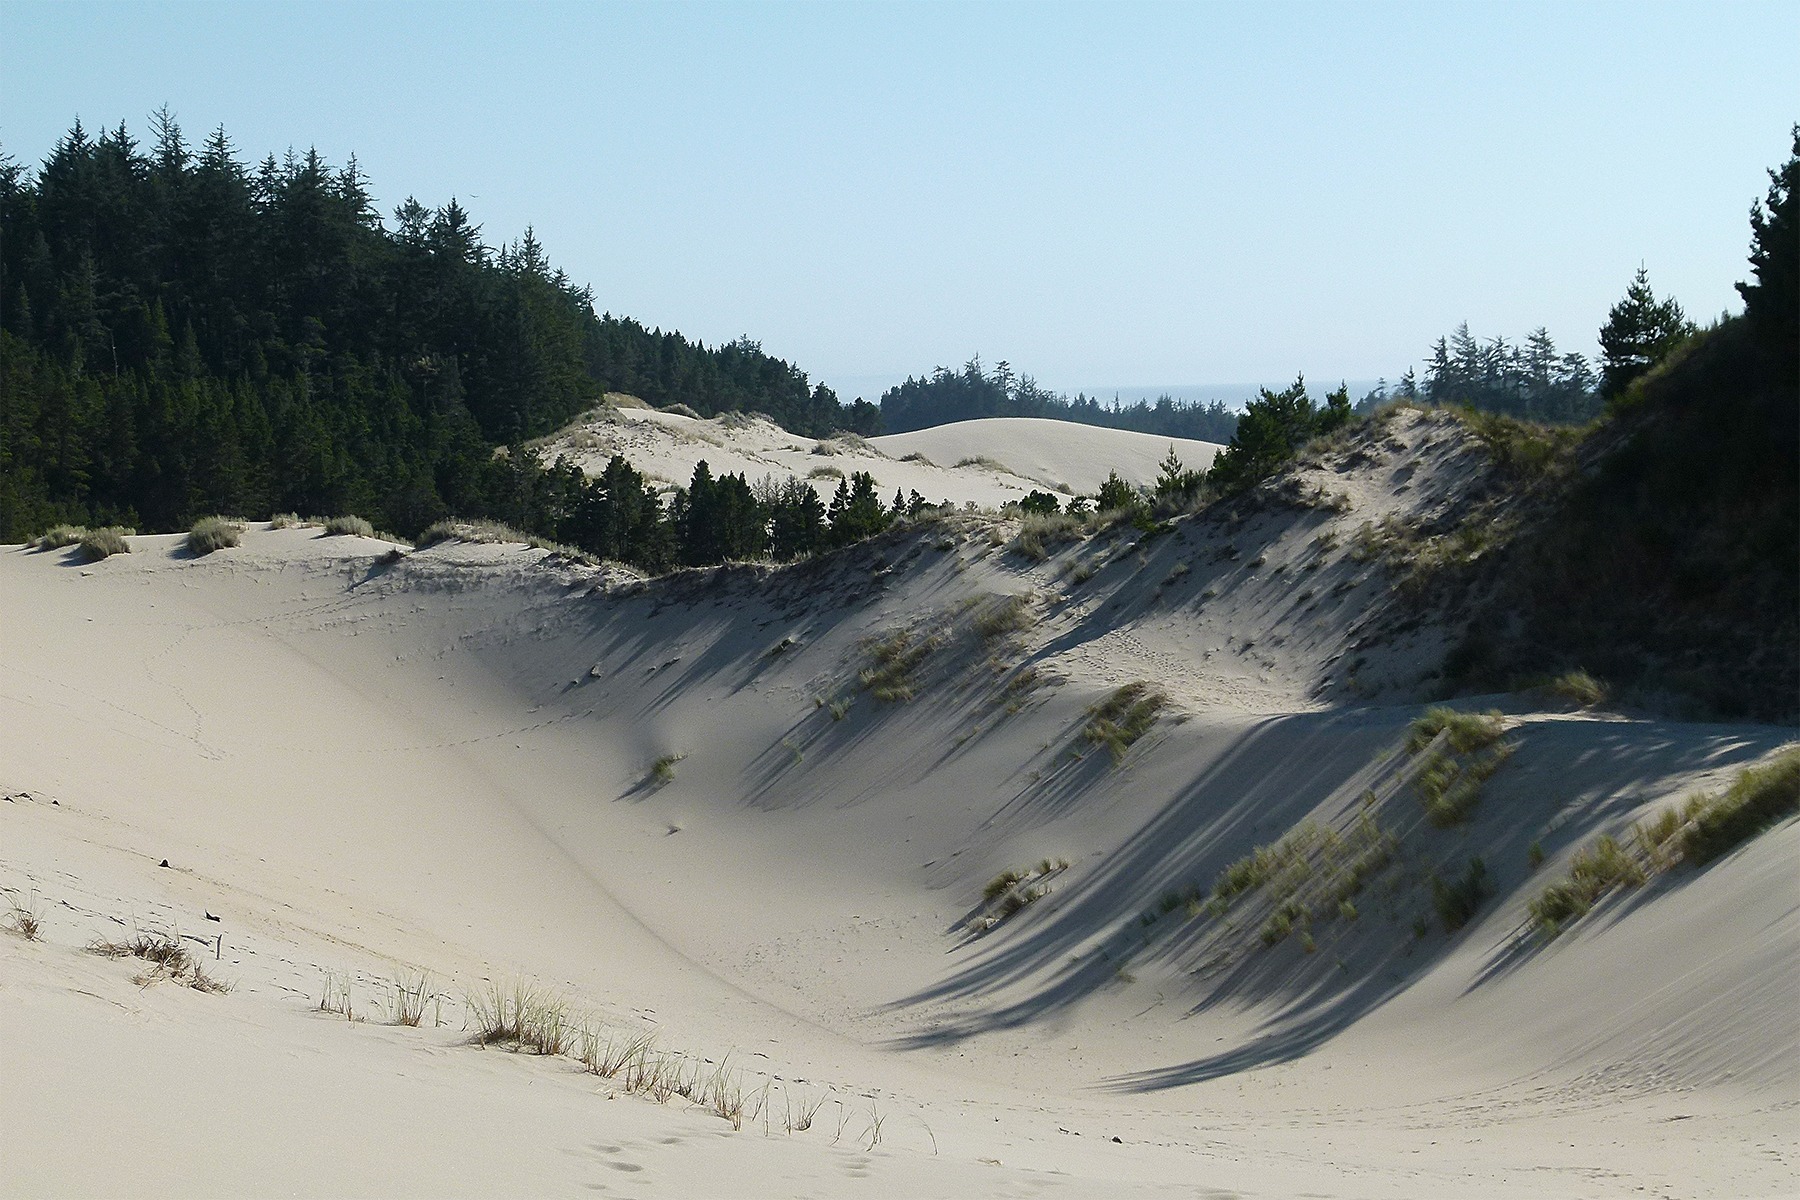
landscape, nature, sand, mountain, snow, dune, dry, usa, terrain, material, ridge, hot, habitat, oregon, landform, sand dunes, natural environment, geographical feature, geological phenomenon